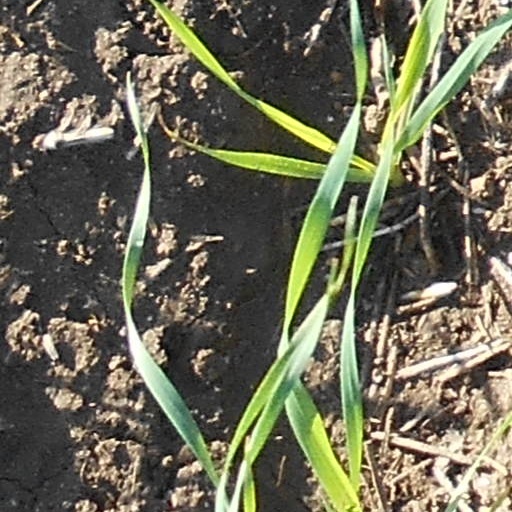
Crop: wheat